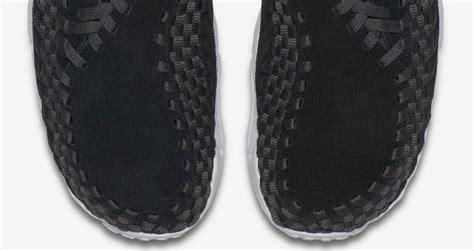
Brand: Nike
Model: Air Footscape Woven